Faber Book of Modern American Verse

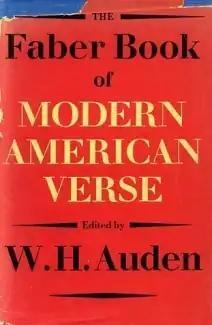
First edition

The Faber Book of Modern American Verse was a poetry anthology edited by W. H. Auden, and published in London in 1956 by Faber and Faber. Auden had moved from the UK to the United States in 1939, and had been directly involved in the American poetry scene, particularly through his time spent on the Yale Younger Poets.